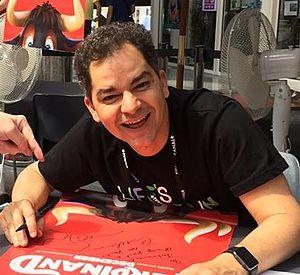
Carlos Saldanha au festival international du film d'animation d'Annecy 2017
Le Festival international du film d'animation d'Annecy 2017, 41ᵉ édition du festival, s'est déroulé du 12 au 17 juin 2017. Le pays à l'honneur lors de cette édition est la Chine.